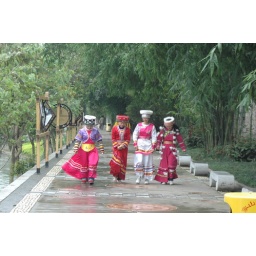
Local girls dressed in the garb of the local indigenous peoples.